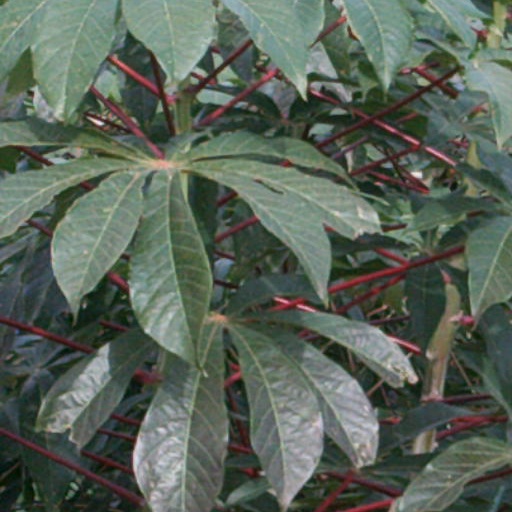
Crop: cassava